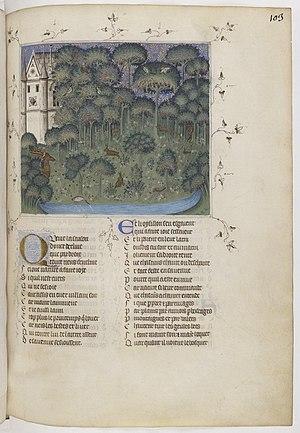
Les Œuvres poétiques de Guillaume de Machaut sont un recueil de poésies de Guillaume de Machaut enluminé datant de 1355-1360 conservé à la Bibliothèque nationale de France. Pour l'historien de l'enluminure François Avril, il s'agit « d'une des œuvres capitales de l'enluminure française du XIVᵉ siècle ».